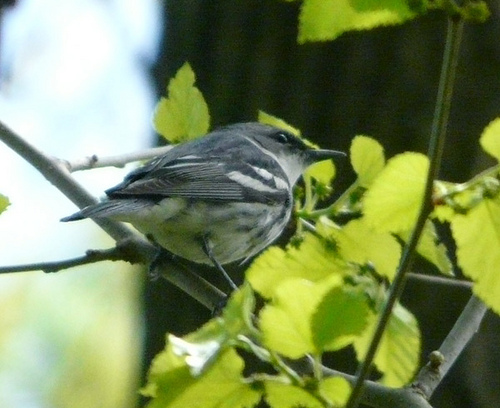
the bird has two skinny thighs as well as a black eyering.
this bird has a black covering the majority of its body except for its throat which is solid grey, and its belly and vent which is a mix of grey and black.
this small bird has long black larsus with a gray belly and gray wingbars.
this bird is black and white in color with a skinny black beak, and black eye rings.
this bird has a white belly, black wing and a black head.
this bird has wings that are black with a rotund body
this small bird has a long black beak, grey abdomen and black wings with white spots.
this bird has wings that are black and has a white belly
this bird has wings that are grey and has a white belly
this bird has wings that are grey and has a white belly
Species: Cerulean Warbler